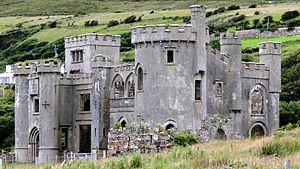
Clifden Castle est un manoir situé dans le comté de Galway dans la région du Connemara en Irlande.